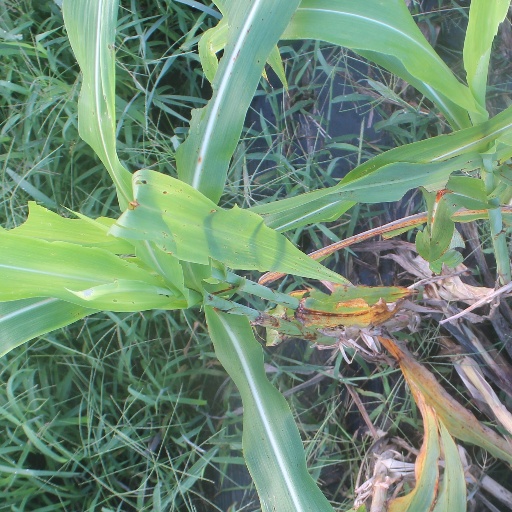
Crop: sorghum